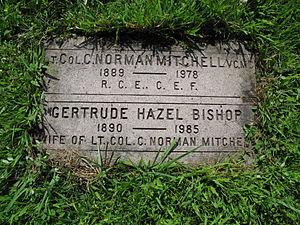
Pierre tombale de Coulson Norman Mitchell VC MC.
Coulson Norman Mitchell était un militaire canadien.